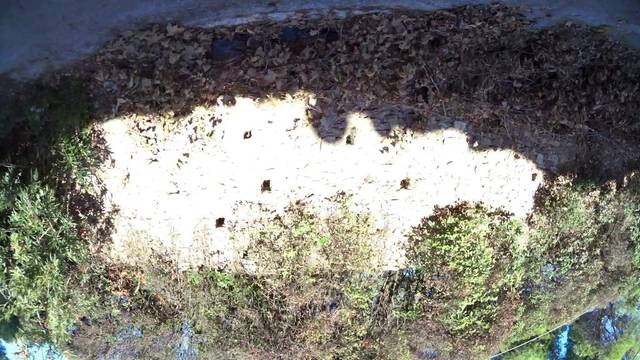
Region: Greece
Coordinates: 38.089, 23.833